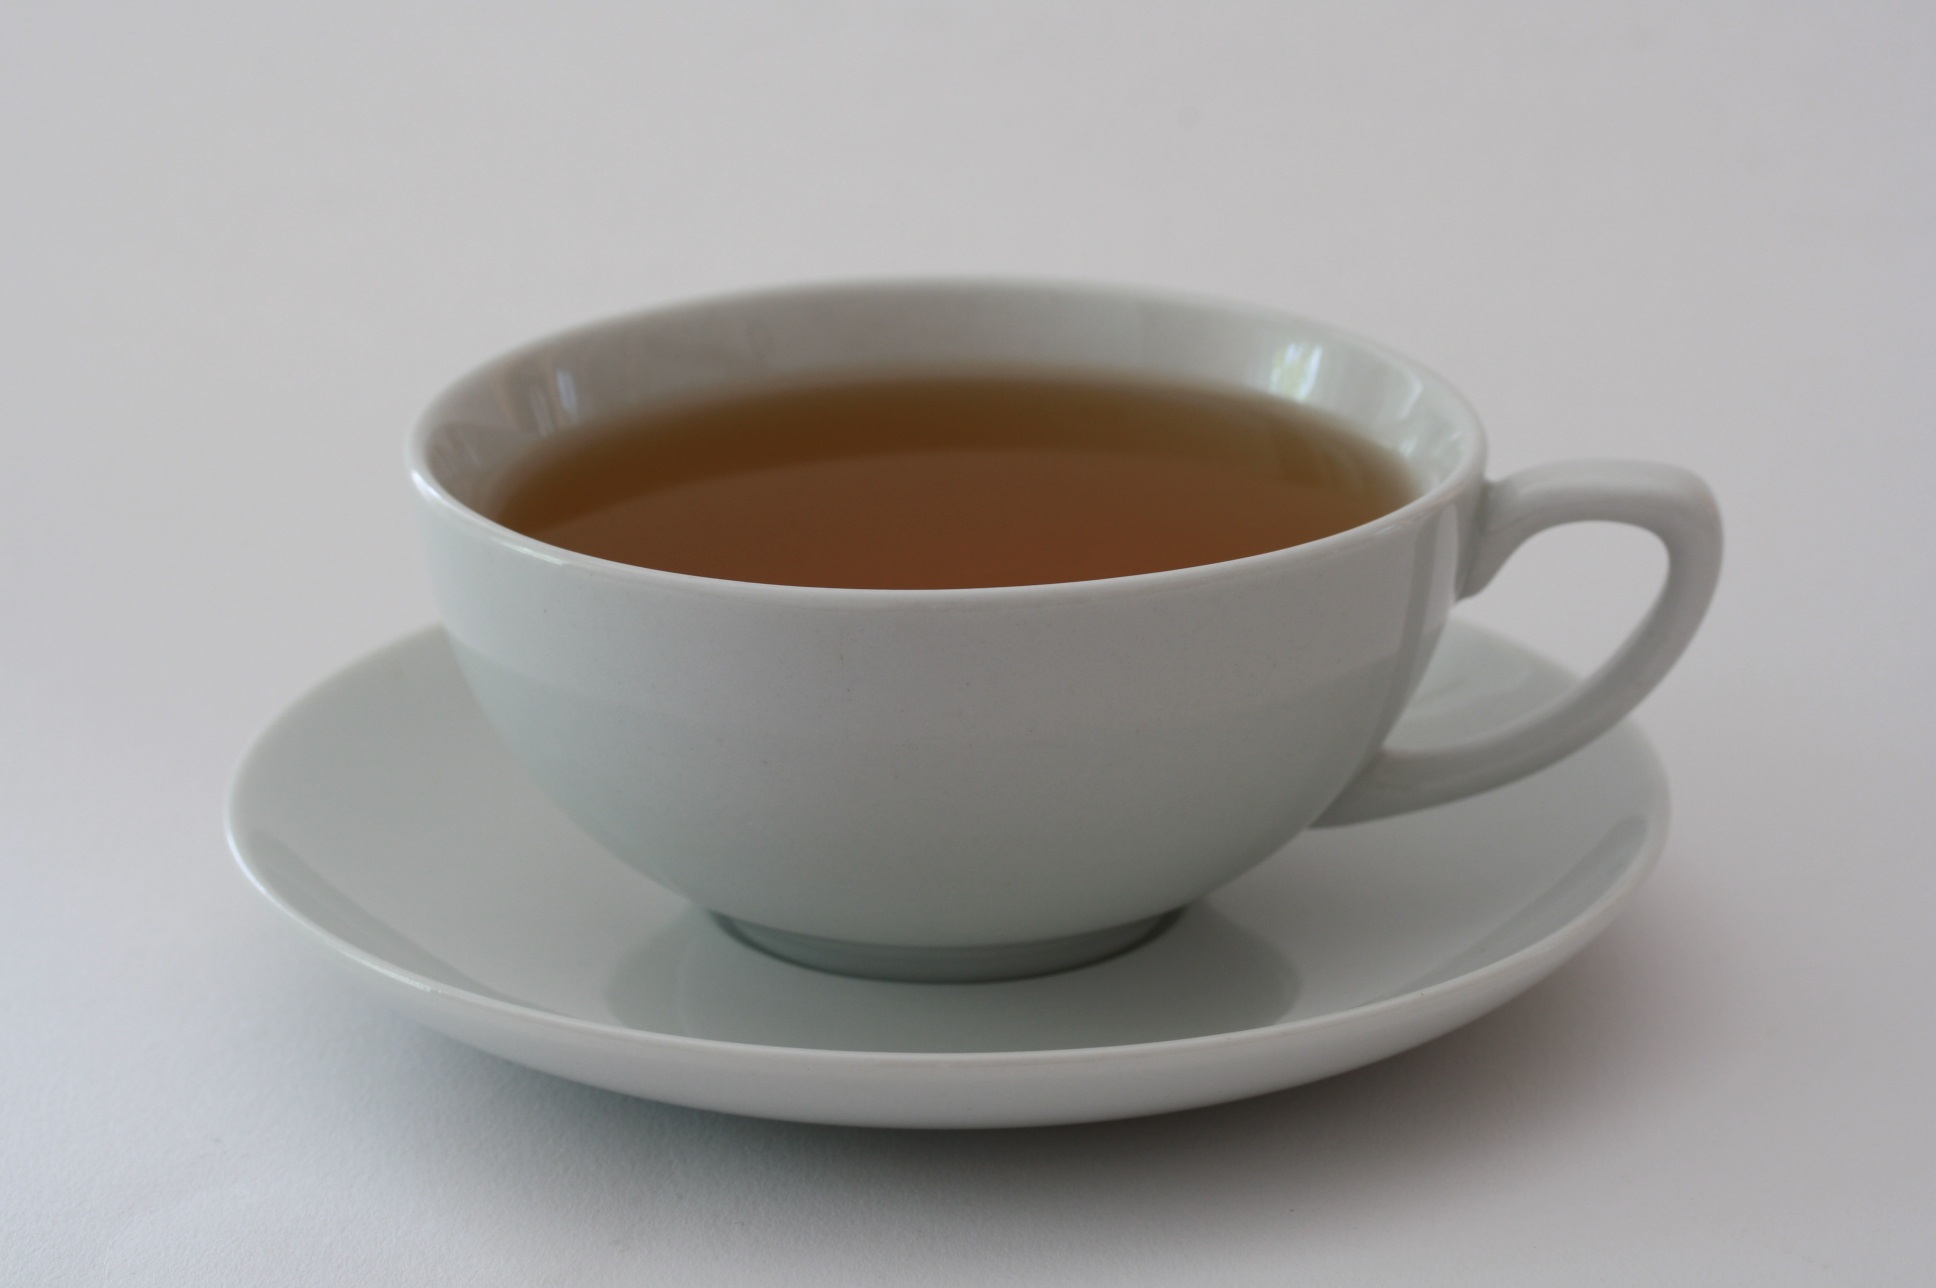
saucer, coffee cup, cup, drink, caffeine, espresso, ceramic, porcelain, tableware, dishware, drinkware, serveware